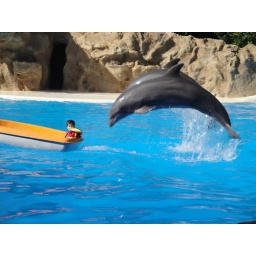
Dolphin and a boy in a boat